Ruth Grossenbacher

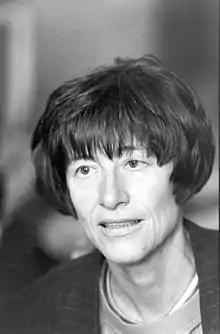
Ruth Grossenbacher-Schmid in 1992.

Ruth Grossenbacher-Schmid (born 13 September 1936 in Cape Town, South Africa; originally from Obererlinsbach, canton of Solothurn) is a Swiss politician of the Christian Democratic People's Party (CVP). She was a member of the National Council for the canton of Solothurn from 1991 to 1999.